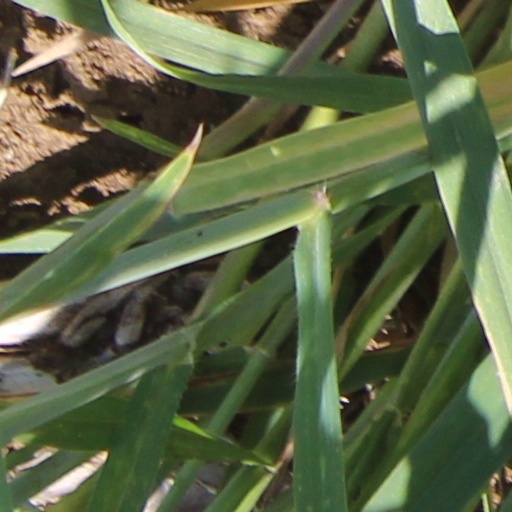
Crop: wheat